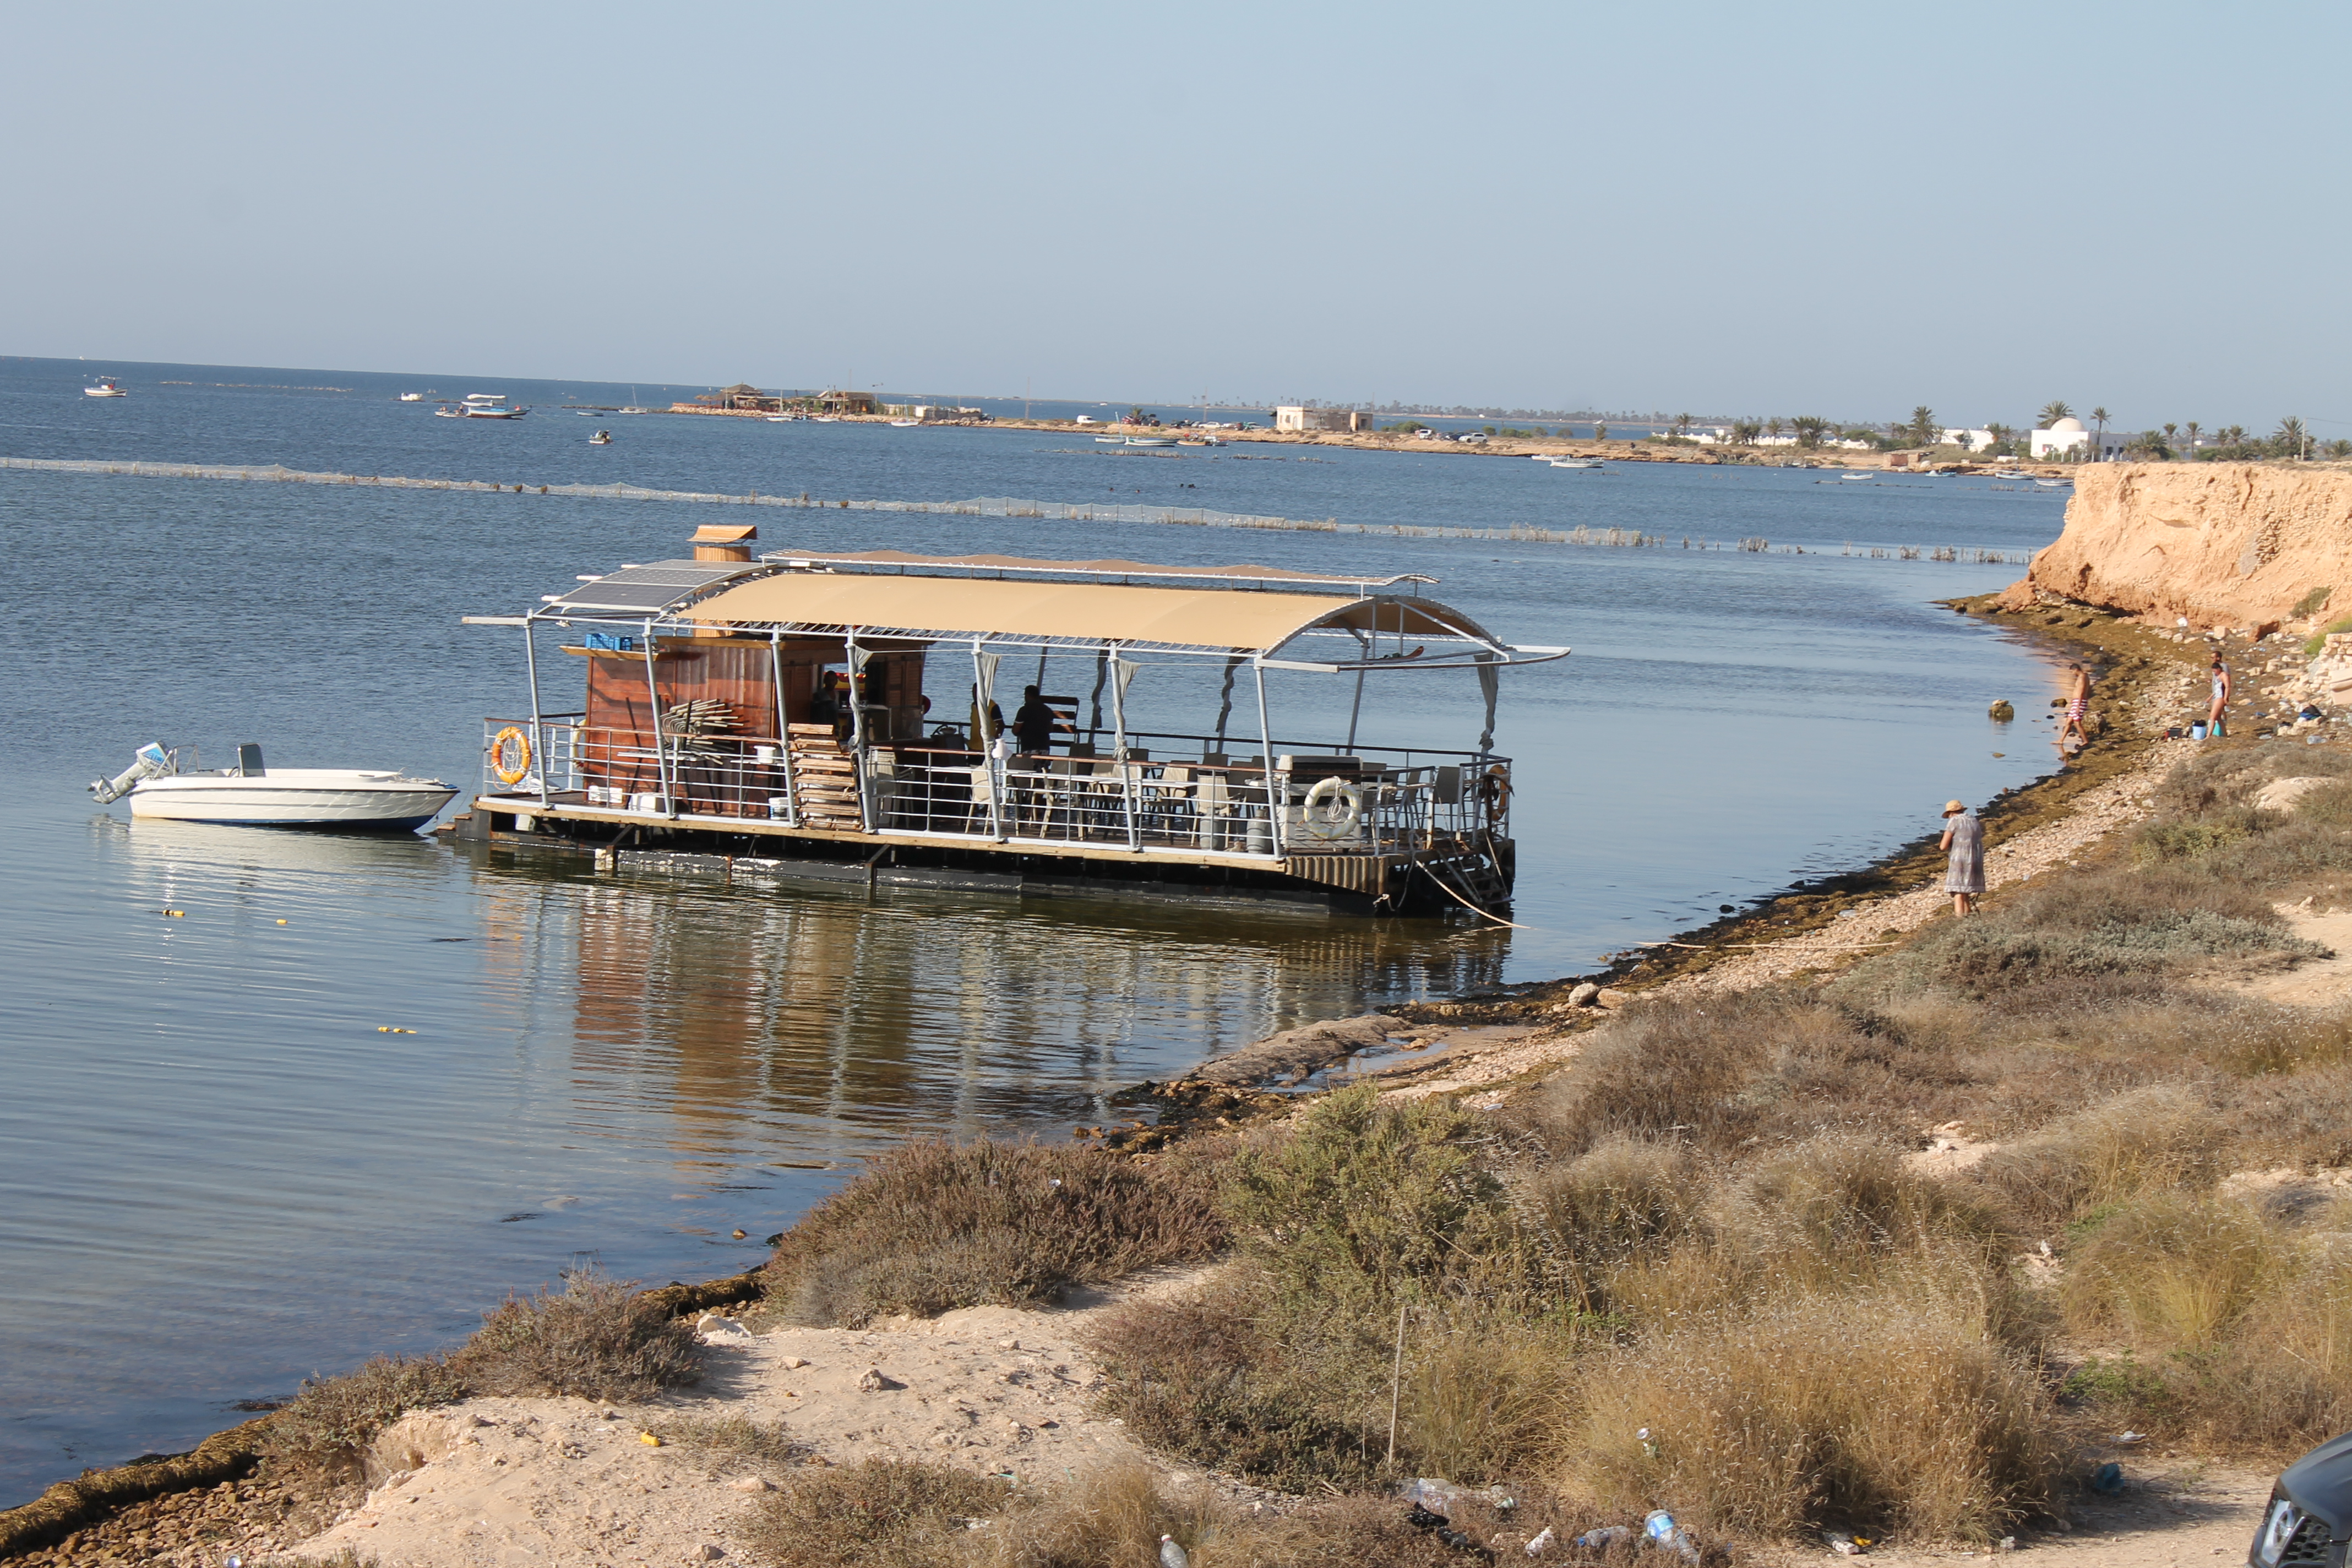
beach, landscape, sea, coast, water, nature, sand, ocean, horizon, cloud, sky, sunrise, sunset, bridge, morning, wave, dawn, pier, summer, vacation, travel, dusk, idyllic, evening, reflection, holiday, bay, blue, jetty, leisure, relaxation, wooden, destinations, water resources, plant, watercraft, boat, vehicle, lake, coastal and oceanic landforms, bank, waterway, wood, calm, dock, reservoir, channel, nonbuilding structure, sound, inlet, water transportation, machine, tourism, rock, ship, headland, river